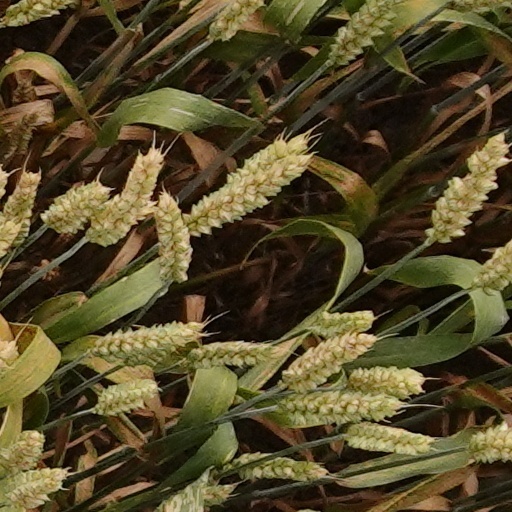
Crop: wheat